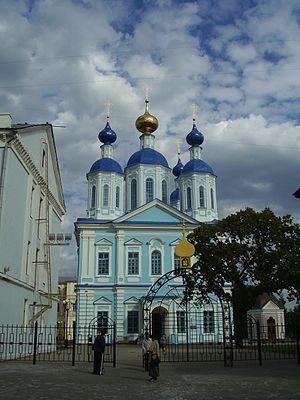
Tambov est une ville de Russie et le centre administratif de l'oblast de Tambov. Sa population s'élevait à 290 365 habitants en 2017.